Anarchism in Ukraine

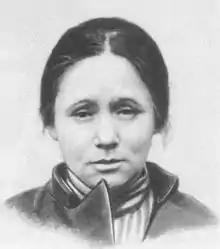
Olha Taratuta, member of the Black Banner and organizer for the Anarchist Red Cross.

The anti-intellectualism of the Polish revolutionary Jan Wacław Machajski, inspired by Bakunin's insurrectionary anarchism, also made an impression among Ukrainian anarchists, with the Black Banner members Olha Taratuta and Vladimir Striga organizing alongside Makhaevists in a secret society known as the Intransigents. Even the Odesa Anarcho-Syndicalists were influenced by Machajski's anti-intellectualism, with their denunciations of social democracy being rooted in their opposition to the creation of a new intellectual elite, declaring that "the liberation of the workers must be the task of the working class itself".